Peter Jones & Partners

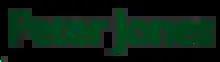
Old logo used from 2000 to 2018

The store completed a lengthy refurbishment by John McAslan and Partners in 2004.